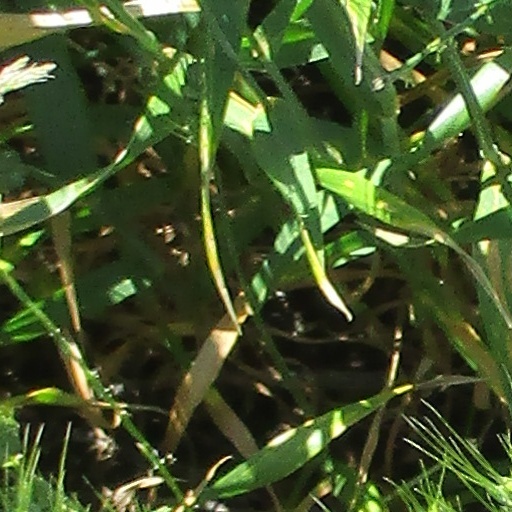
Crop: wheat